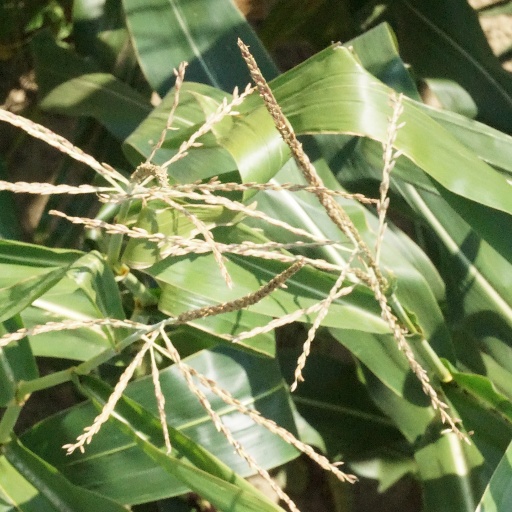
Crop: maize; corn